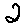
Label: 2